Memoir '44

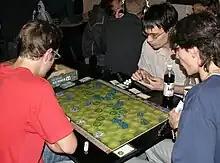
Memoir '44

Players start the game by choosing a scenario, representing a battle from World War II. Scenarios are available from the manual, the internet, or can be invented by players. The terrain and starting positions are laid out according to the scenario.